Abdelaziz Bouteflika

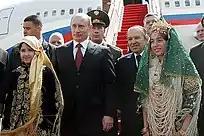
Bouteflika with President of Russia Vladimir Putin at Houari Boumedienne Airport in Algiers on 10 March 2006.

Bouteflika presided over the Organisation of African Unity in 2000, secured the Algiers Peace Treaty between Eritrea and Ethiopia, and supported peace efforts in the African Great Lakes region. He also secured a friendship treaty with nearby Spain in 2002, and welcomed president Jacques Chirac of France on a state visit to Algiers in 2003. This was intended as a prelude to the signature of a friendship treaty.